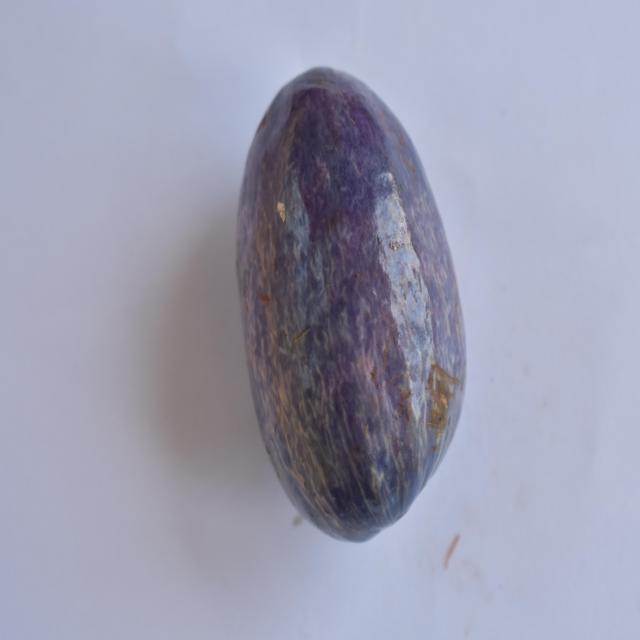
Plum grade: unaffected